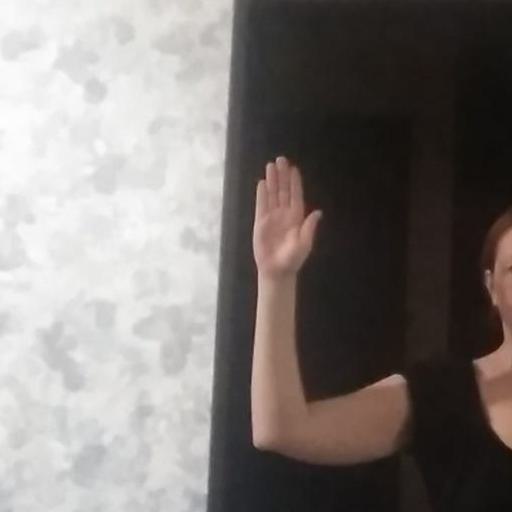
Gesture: stop